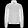
Label: Coat